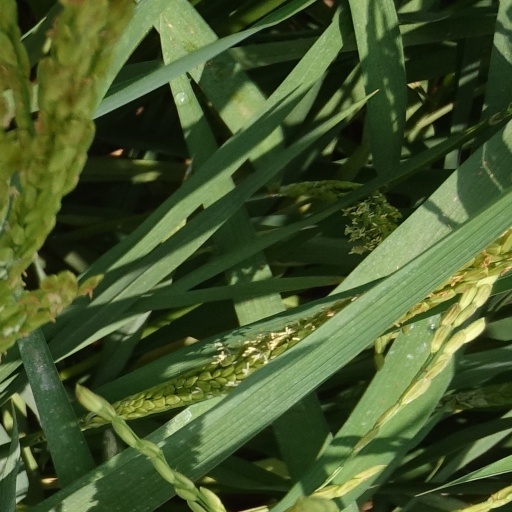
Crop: rice